Alexander King House

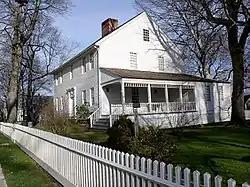

The Alexander King House is a historic house at 232 South Main Street in Suffield, Connecticut. Built in 1764, the house interior contains one of the state's finest collections of 18th-century Georgian woodwork. It was listed on the National Register of Historic Places in 1976. It is now a historic house museum operated by the Suffield Historical Society.